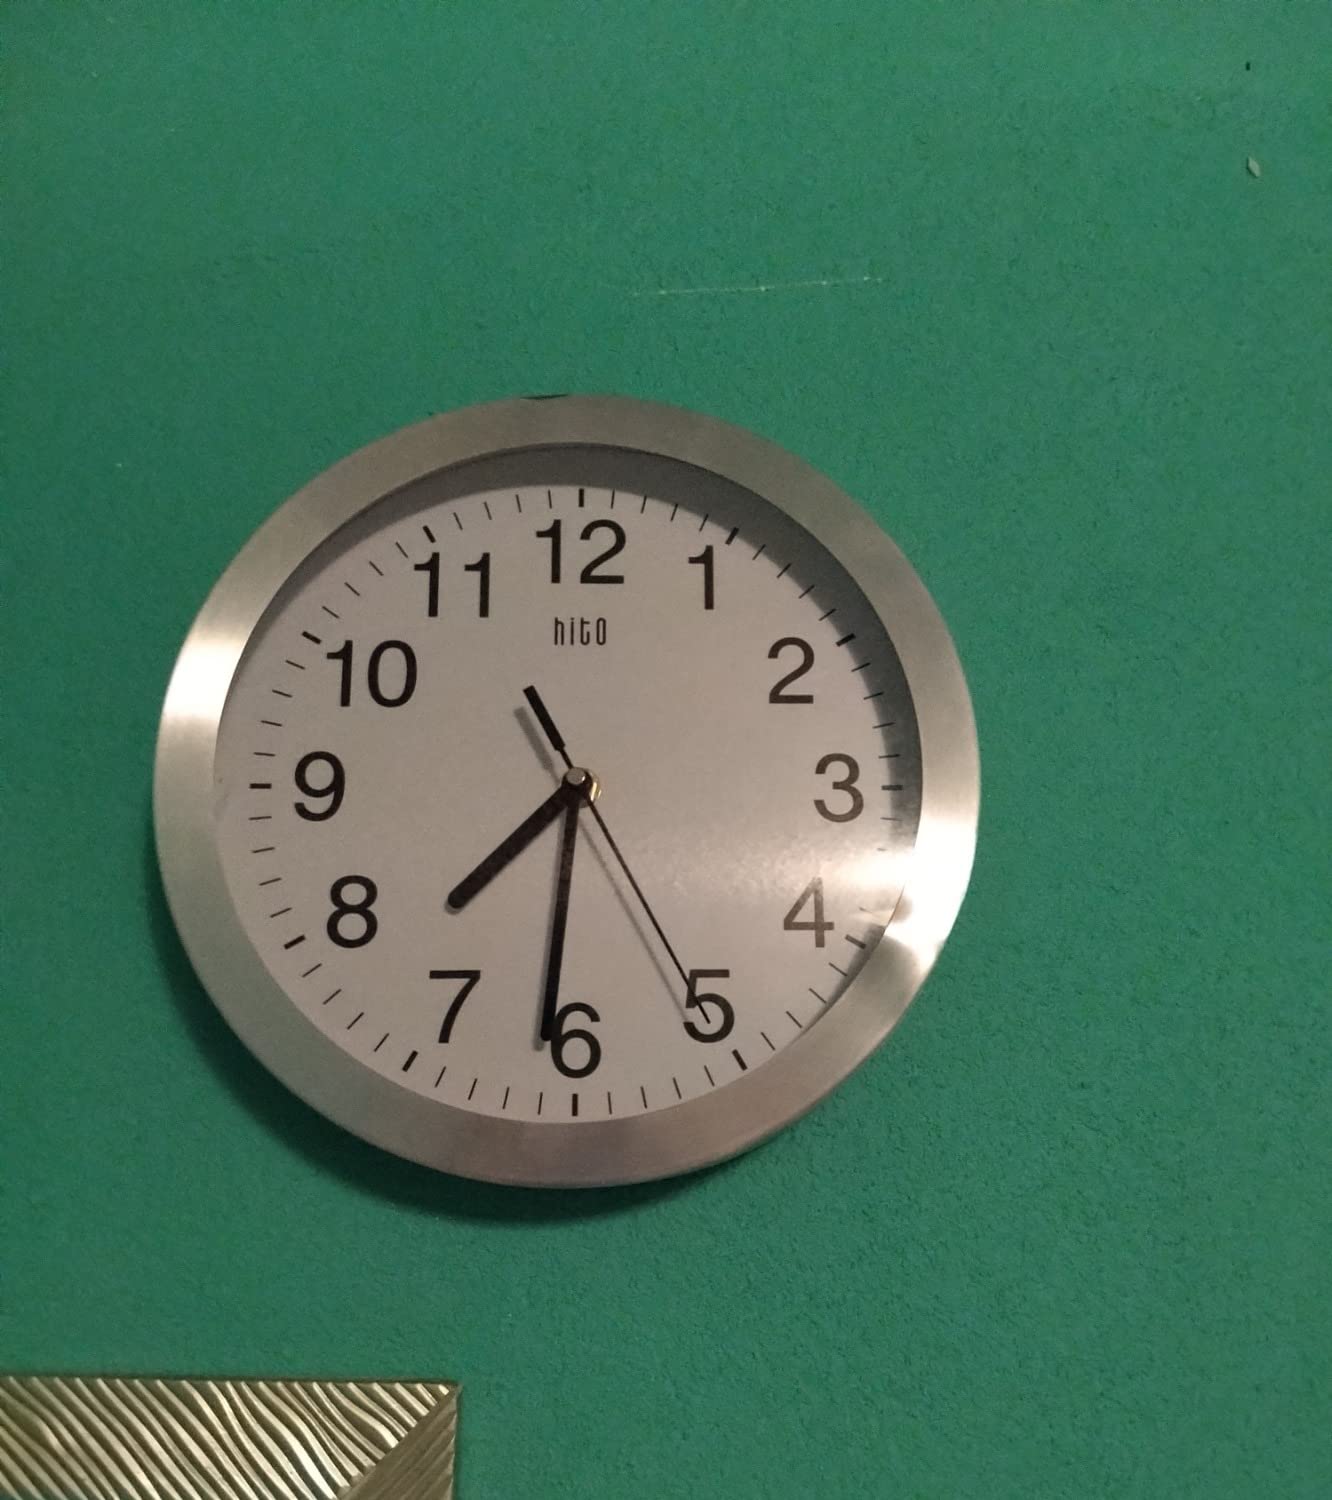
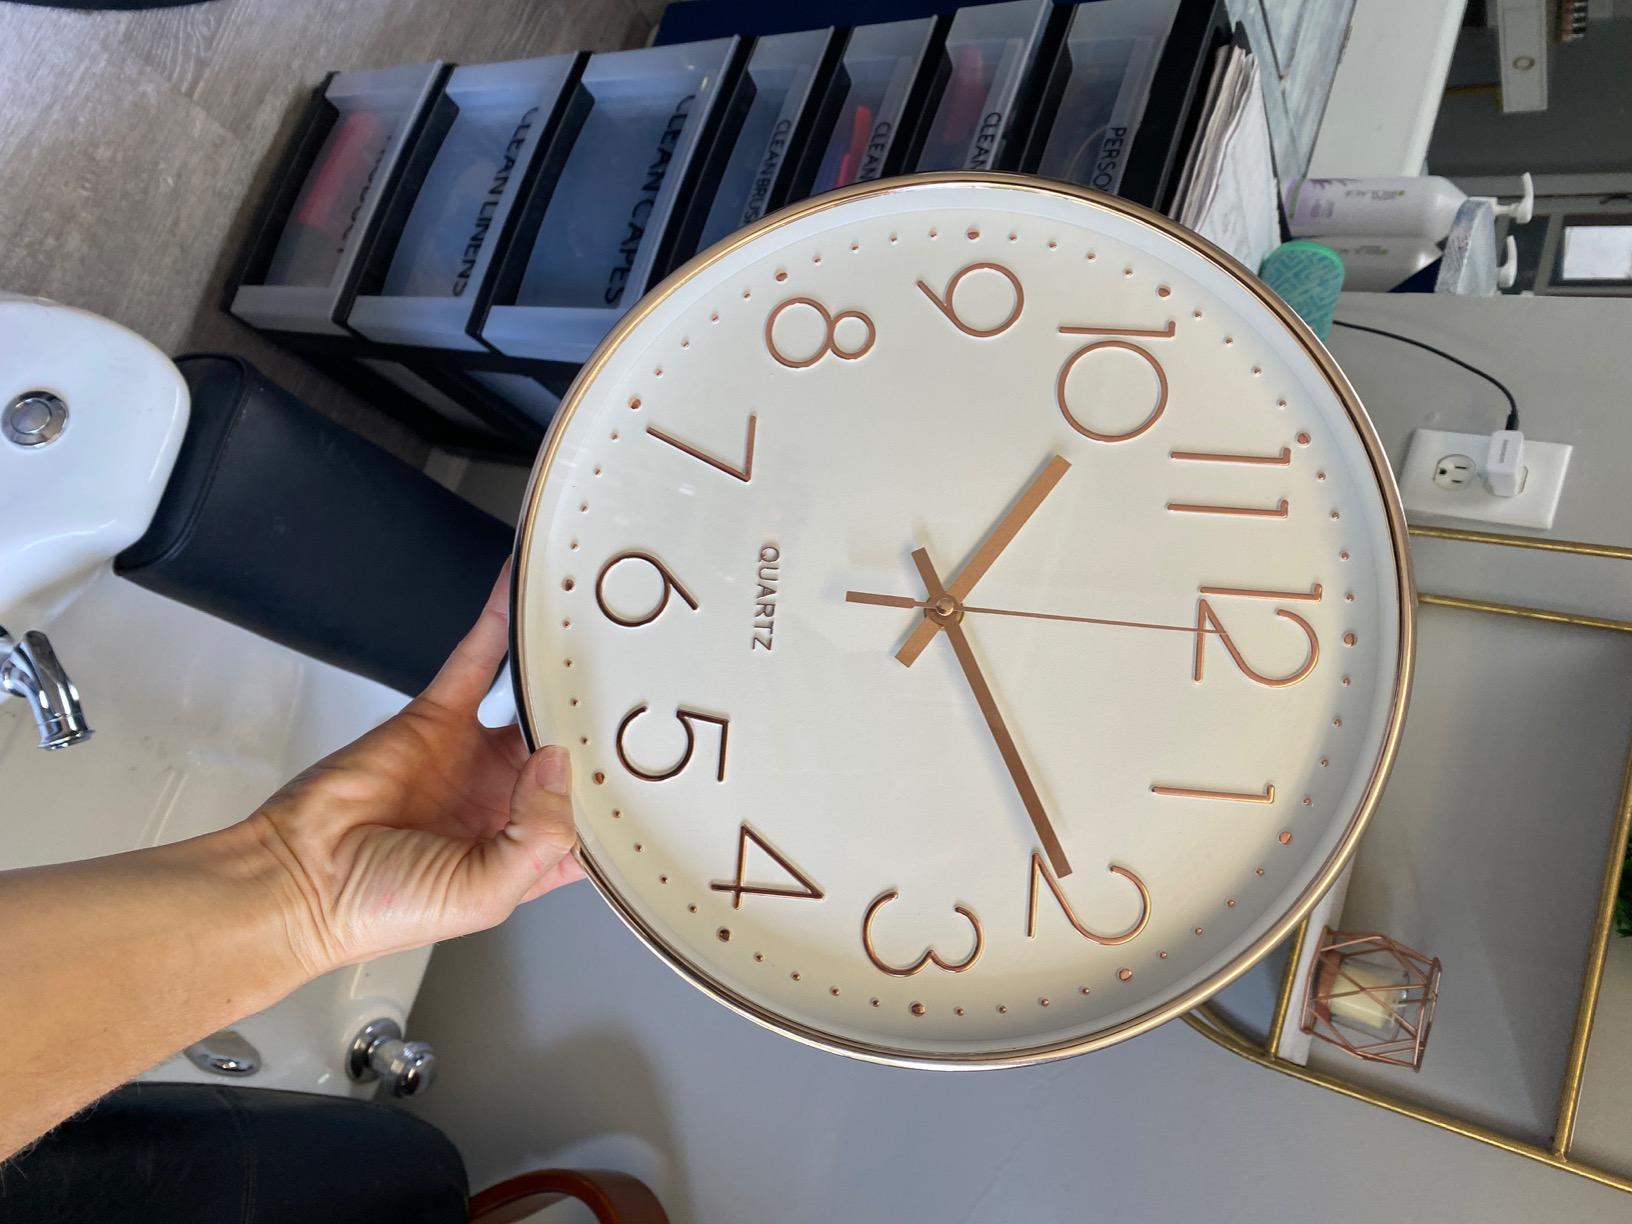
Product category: clock
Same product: no